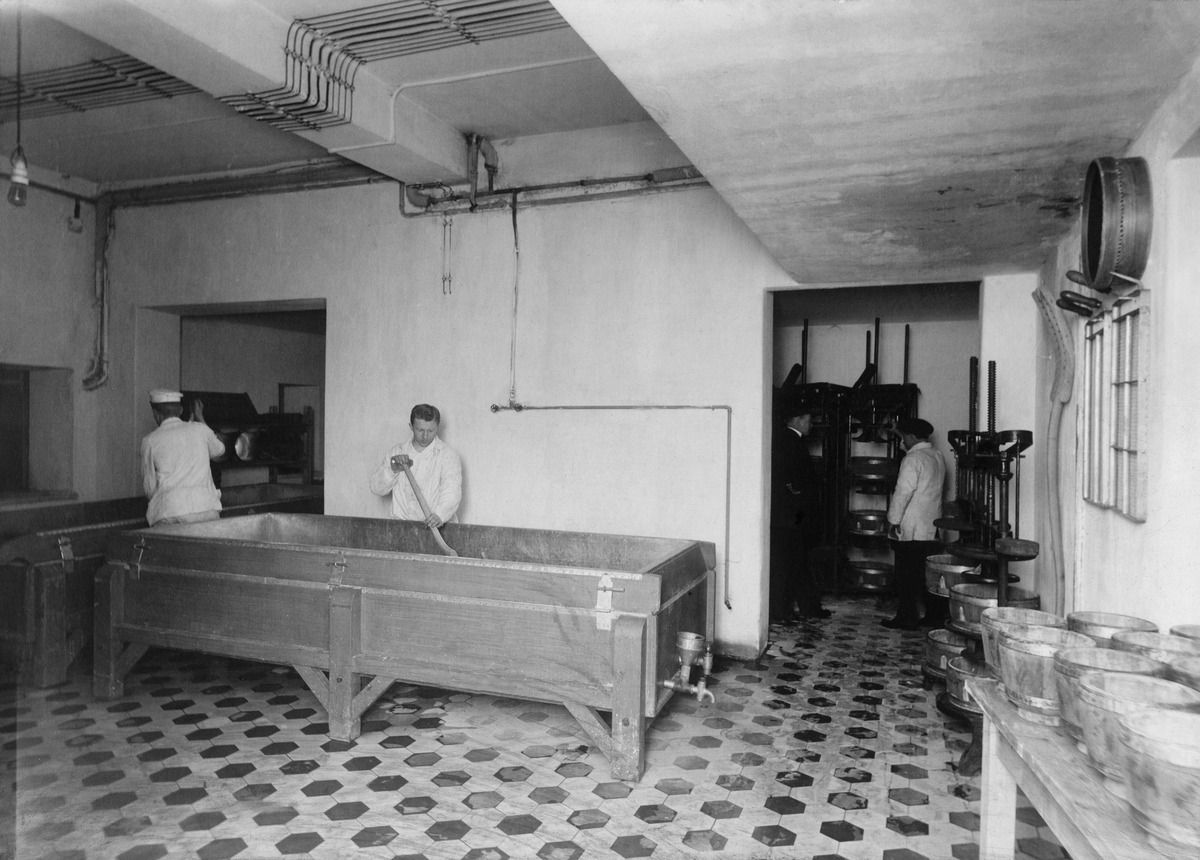
Meijerin sisätiloja Helsingin Meijeriliikkeessä Lapinlahdenkadulla
sisällön kuvaus: Meijerin sisätiloja Helsingin Meijeriliikkeessä Lapinlahdenkadulla. Kuva Elannon kokoelmasta. mustavalkoinen
Ajankohta: kuvausaika 1910 -luku mahd
Paikka: Suomi, Uusimaa, Helsinki, Kamppi Helsinki, Lapinlahdenkatu 11
Aiheet: Helsingin Meijeriliike Oy, maitotalous meijerit, teollisuustyö, työntekijät, osuustoiminta